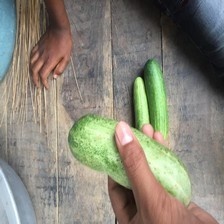
Label: cucumber